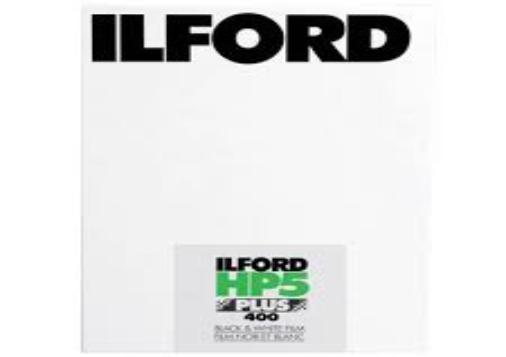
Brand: Ilford
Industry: Electronic